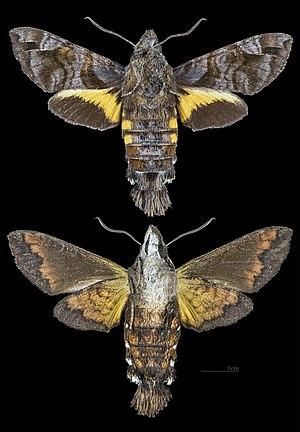
Macroglossum est un genre de lépidoptères de la famille des Sphingidae, de la sous-famille des Macroglossinae et de la tribu des Macroglossini.